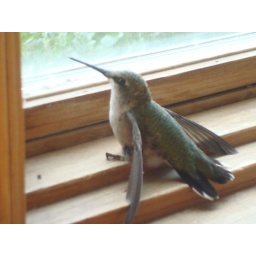
This beautiful little bird decided to pay us a visit in our house today! What a great visit!